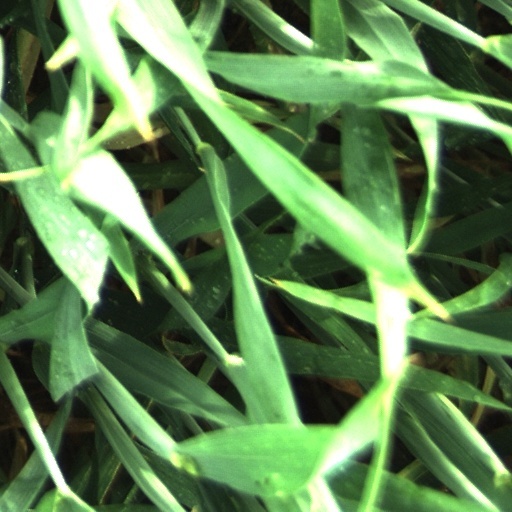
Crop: wheat